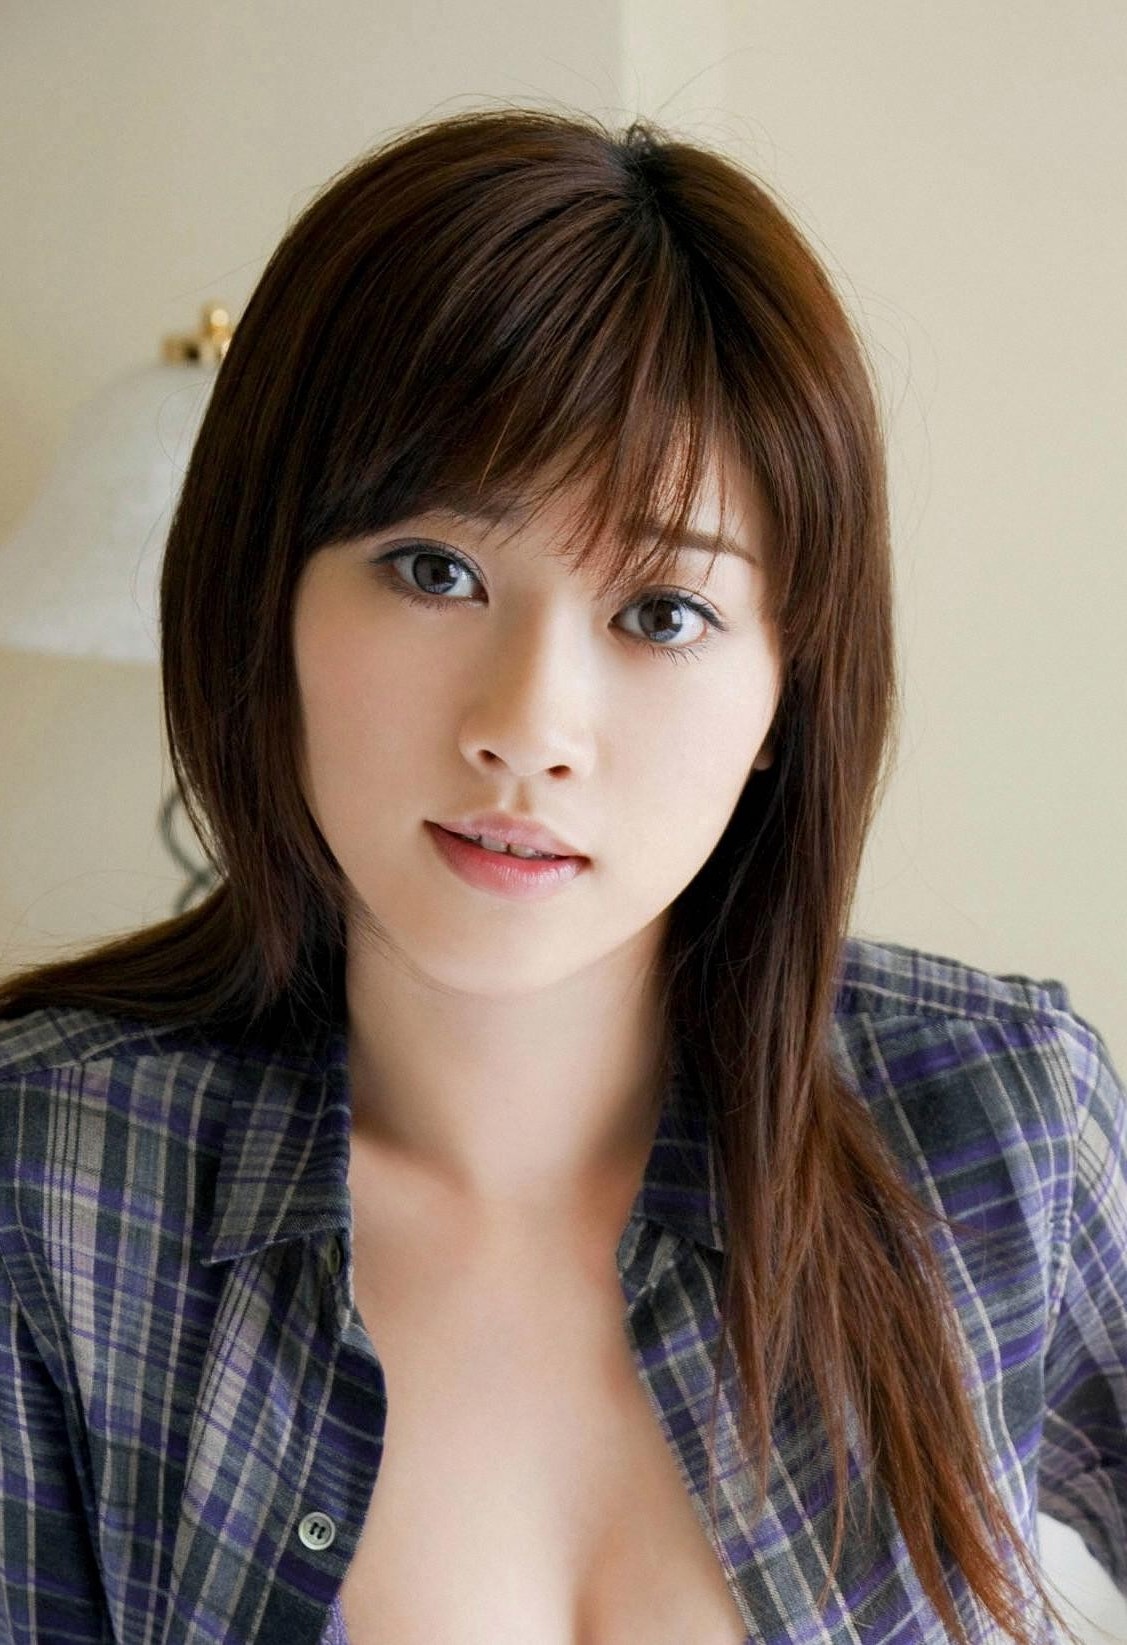
Label: Colored